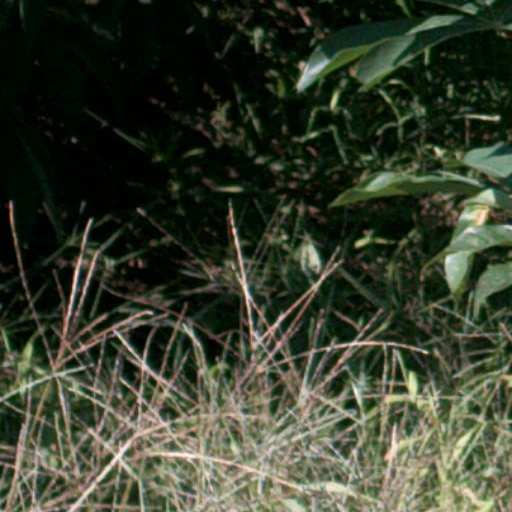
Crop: cassava